Describe the emotion expressed in this image:  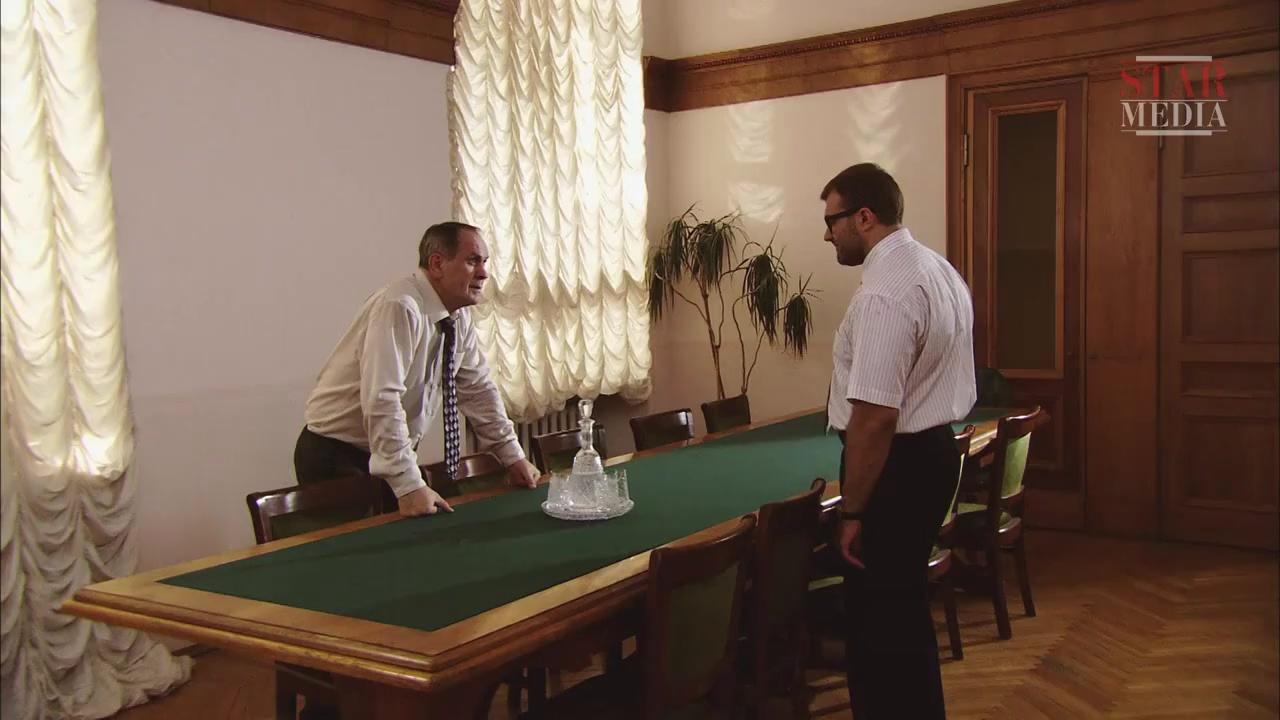
This person displays Pain, valence and arousal with low intensity.